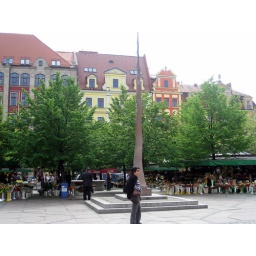
Sculpture by the flower market in Plac Solny.